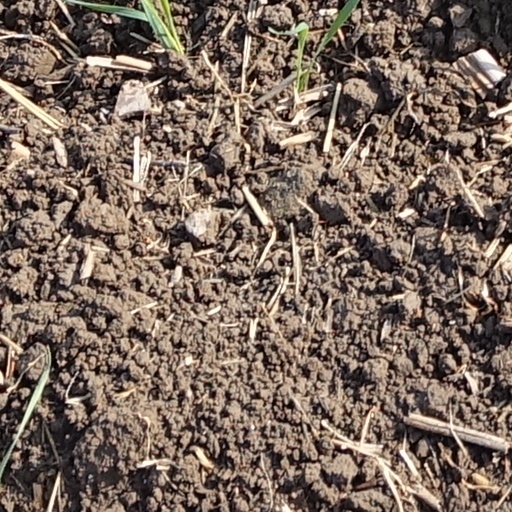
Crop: wheat